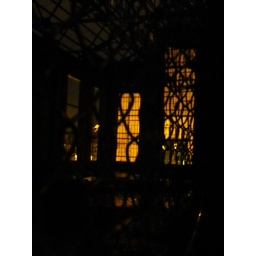
the windows at the end of the hall, but the fence got in the way